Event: Nepal Earthquake
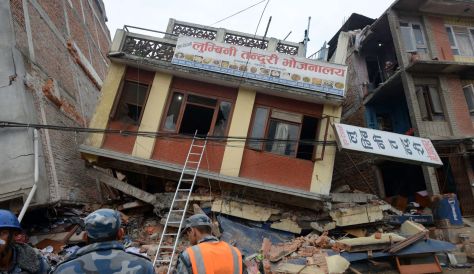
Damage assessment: damage